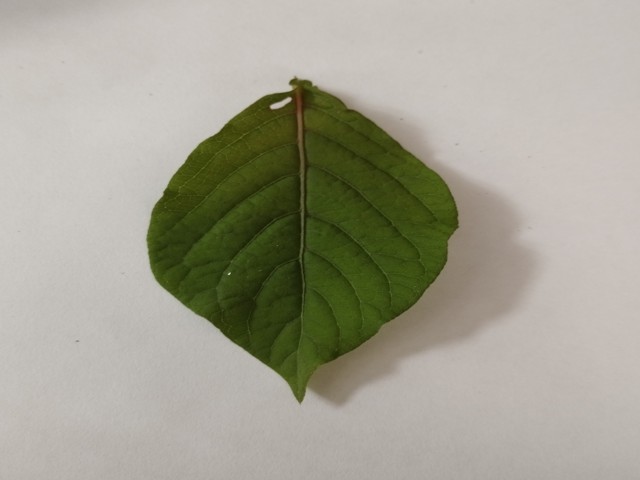
Plant: apang